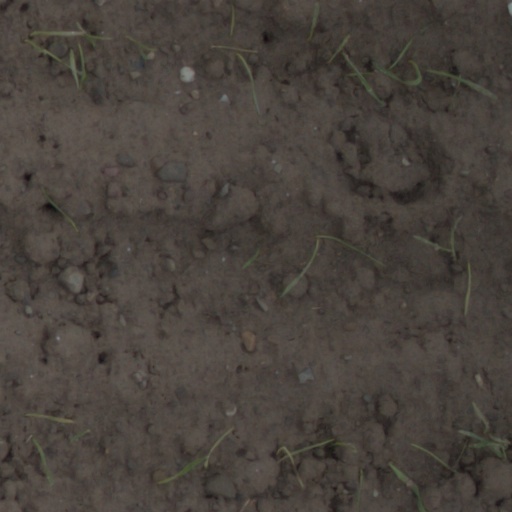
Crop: wheat